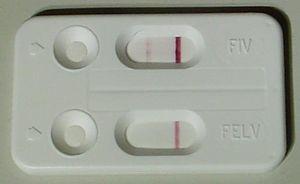
Le virus de l'immunodéficience féline ou sida du chat est un virus qui cause le syndrome d'immunodéficience acquise du chat, une maladie virale grave du chat. Il s'agit d'un lentivirus.